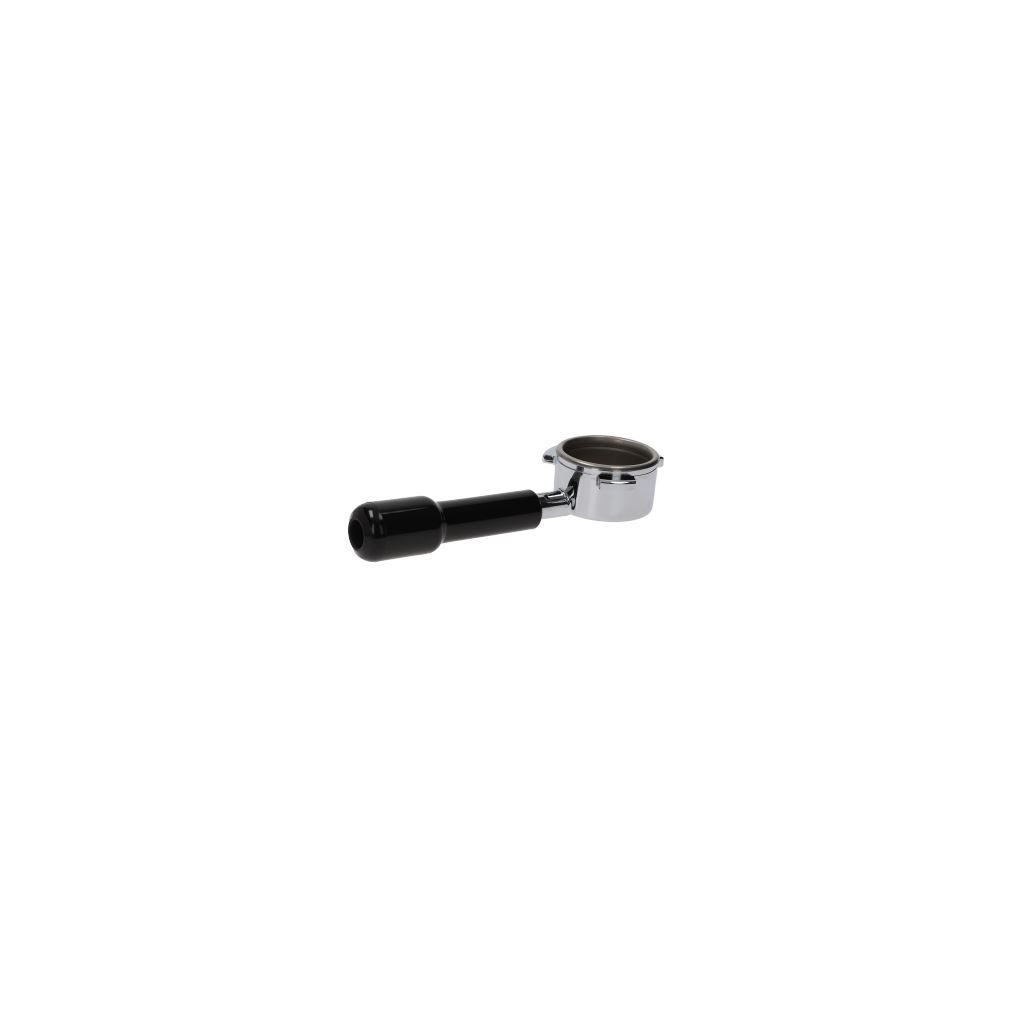
Filter Holder Bottomless San Marco
High quality non-genuine spare part suitable for selected appliances. Compatible with the following models: Elettrobar RIVER54WRCCRP Vibiemme CUBO DOMOBAR JUNIOR
Brand: Ufixt
Category: Home & Garden > Kitchen & Dining > Kitchen Appliance Accessories > Coffee Maker & Espresso Machine Accessories > Coffee Filter Baskets